Stand-up comedy

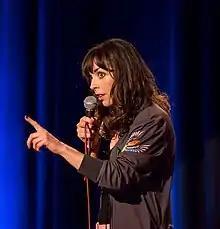
Bridget Christie performing in 2016

According to Anna Spagnolli, stand-up comedy audiences "are both 'co-constructors of the situation' and 'co-responsible for it.